Slope Records

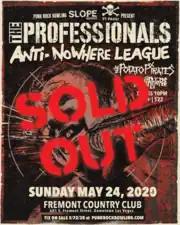

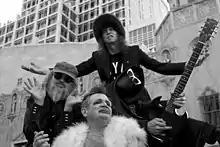
Exterminators

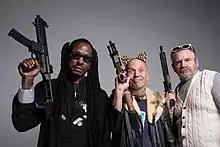
Feederz

On Friday 13 December 2019, TSOL's ‘Ghost Train’ EP became the legendary LA Punks first release on Slope Records. A culmination of their signature brooding goth, punk, and new wave blend anchored by lead singer Jack Grisham's distinctive baritone, ‘Ghost Train,’ continues their renowned SoCal Punk legacy. TSOL's roots are in the late 70's LA Punk Scene, and they are considered one of the most influential and enduring bands of the genre. Pressed on translucent blue vinyl, ‘Ghost Train’ is informed by TSOL's roots while bringing their sound into the 21st century.